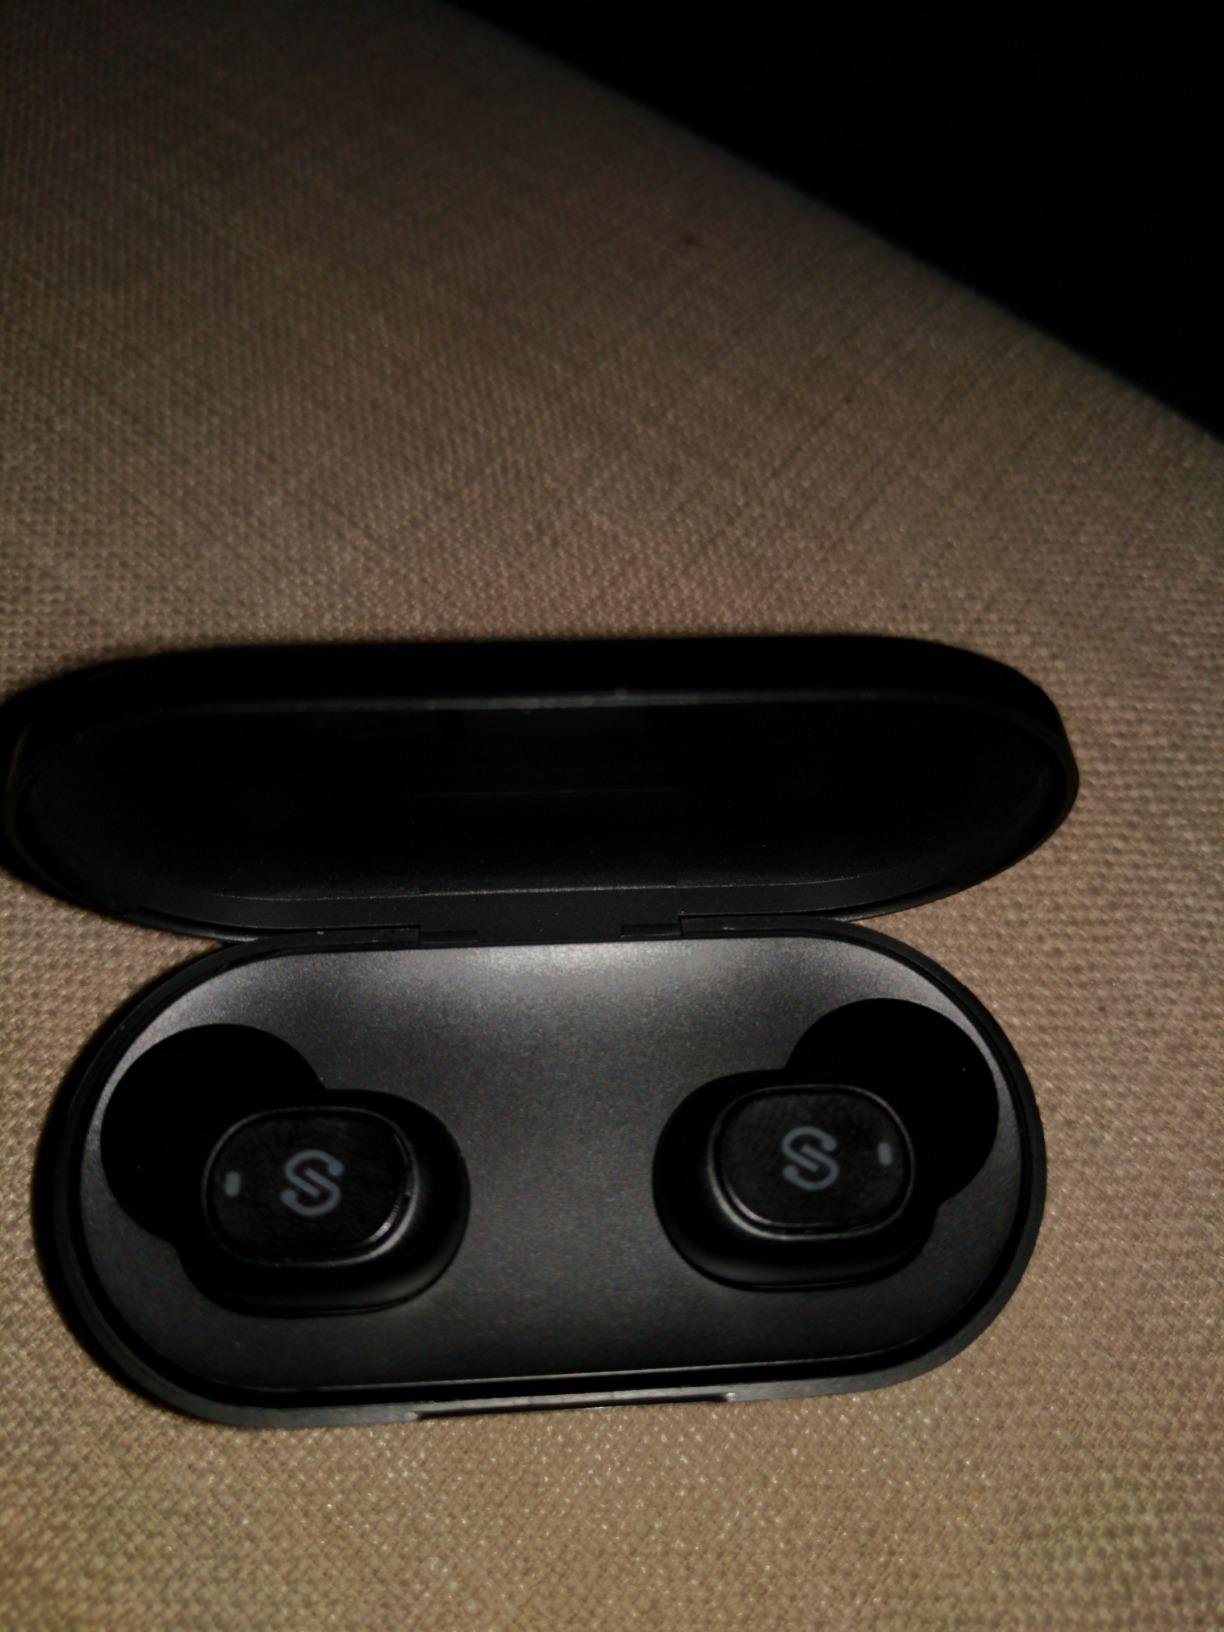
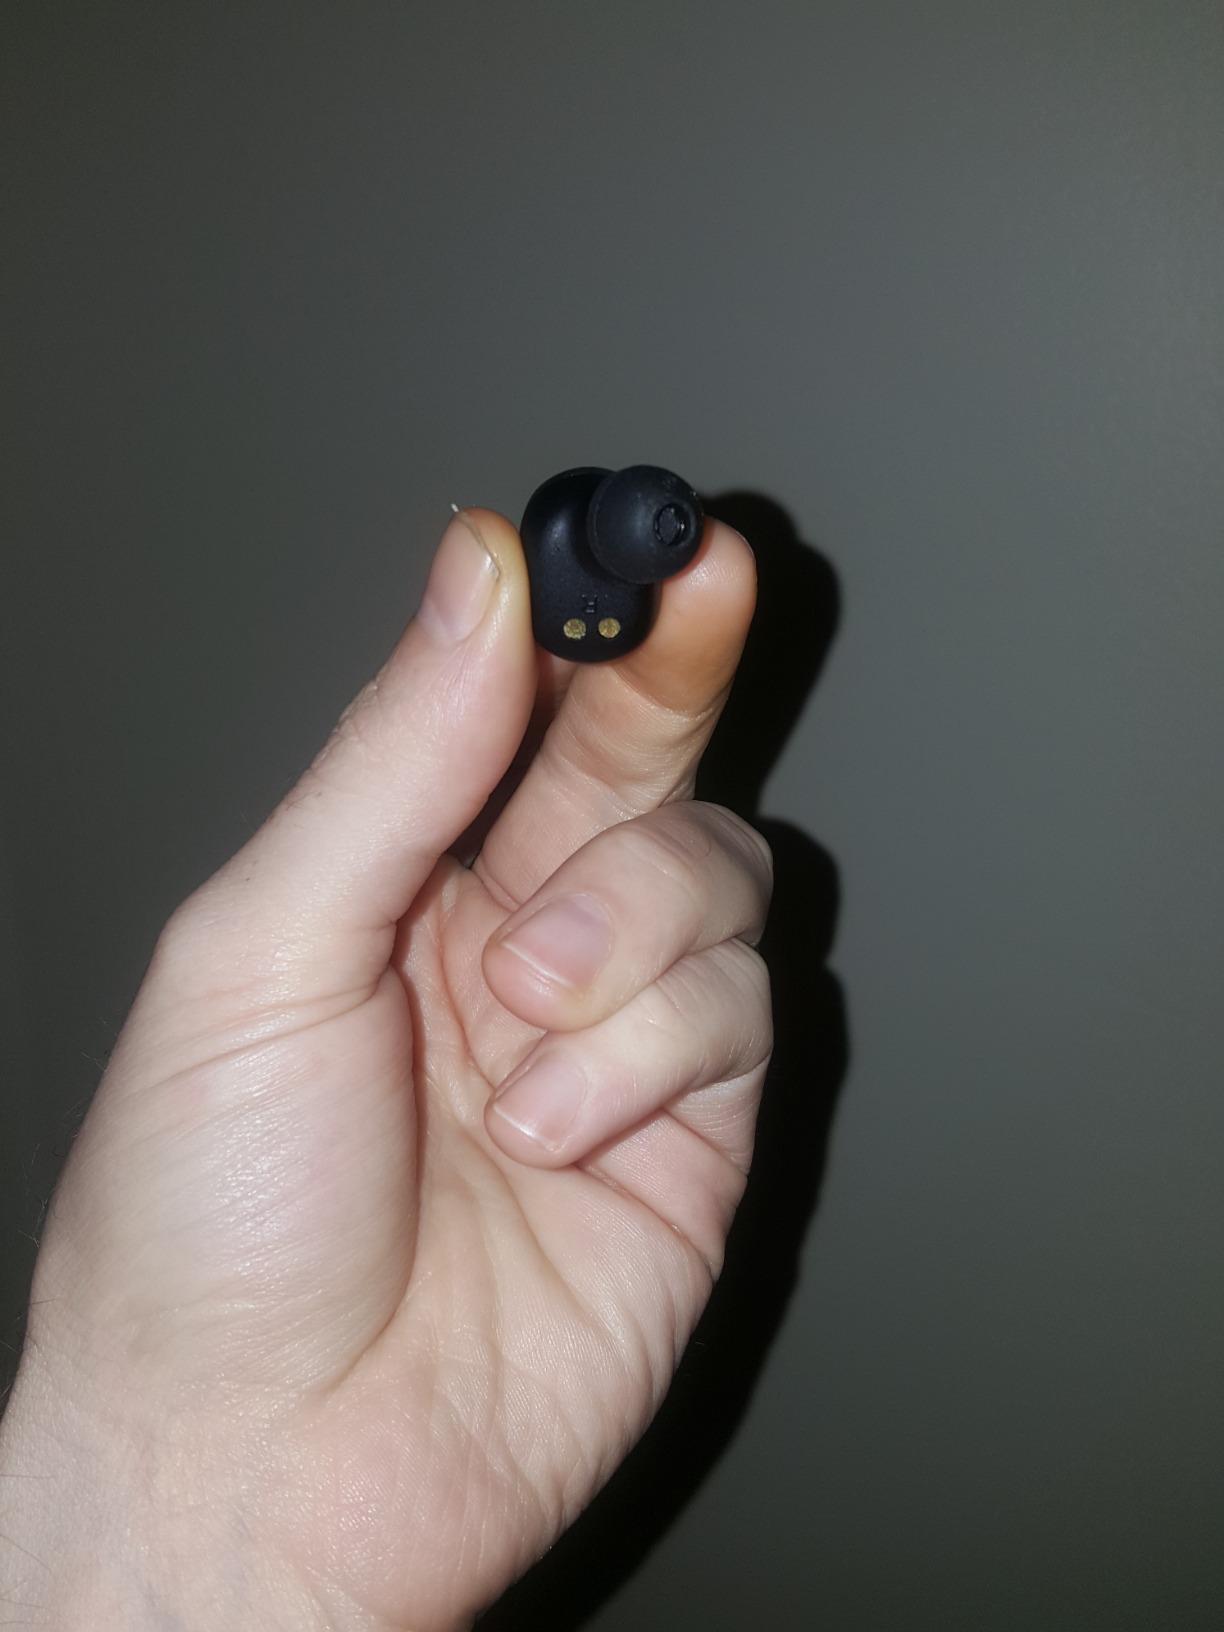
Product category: earbuds
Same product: yes